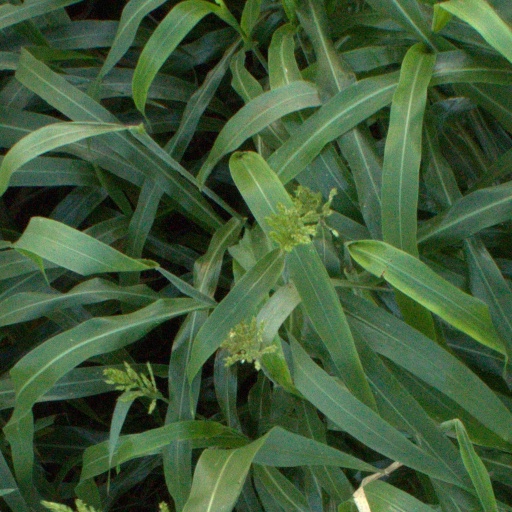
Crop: sorghum